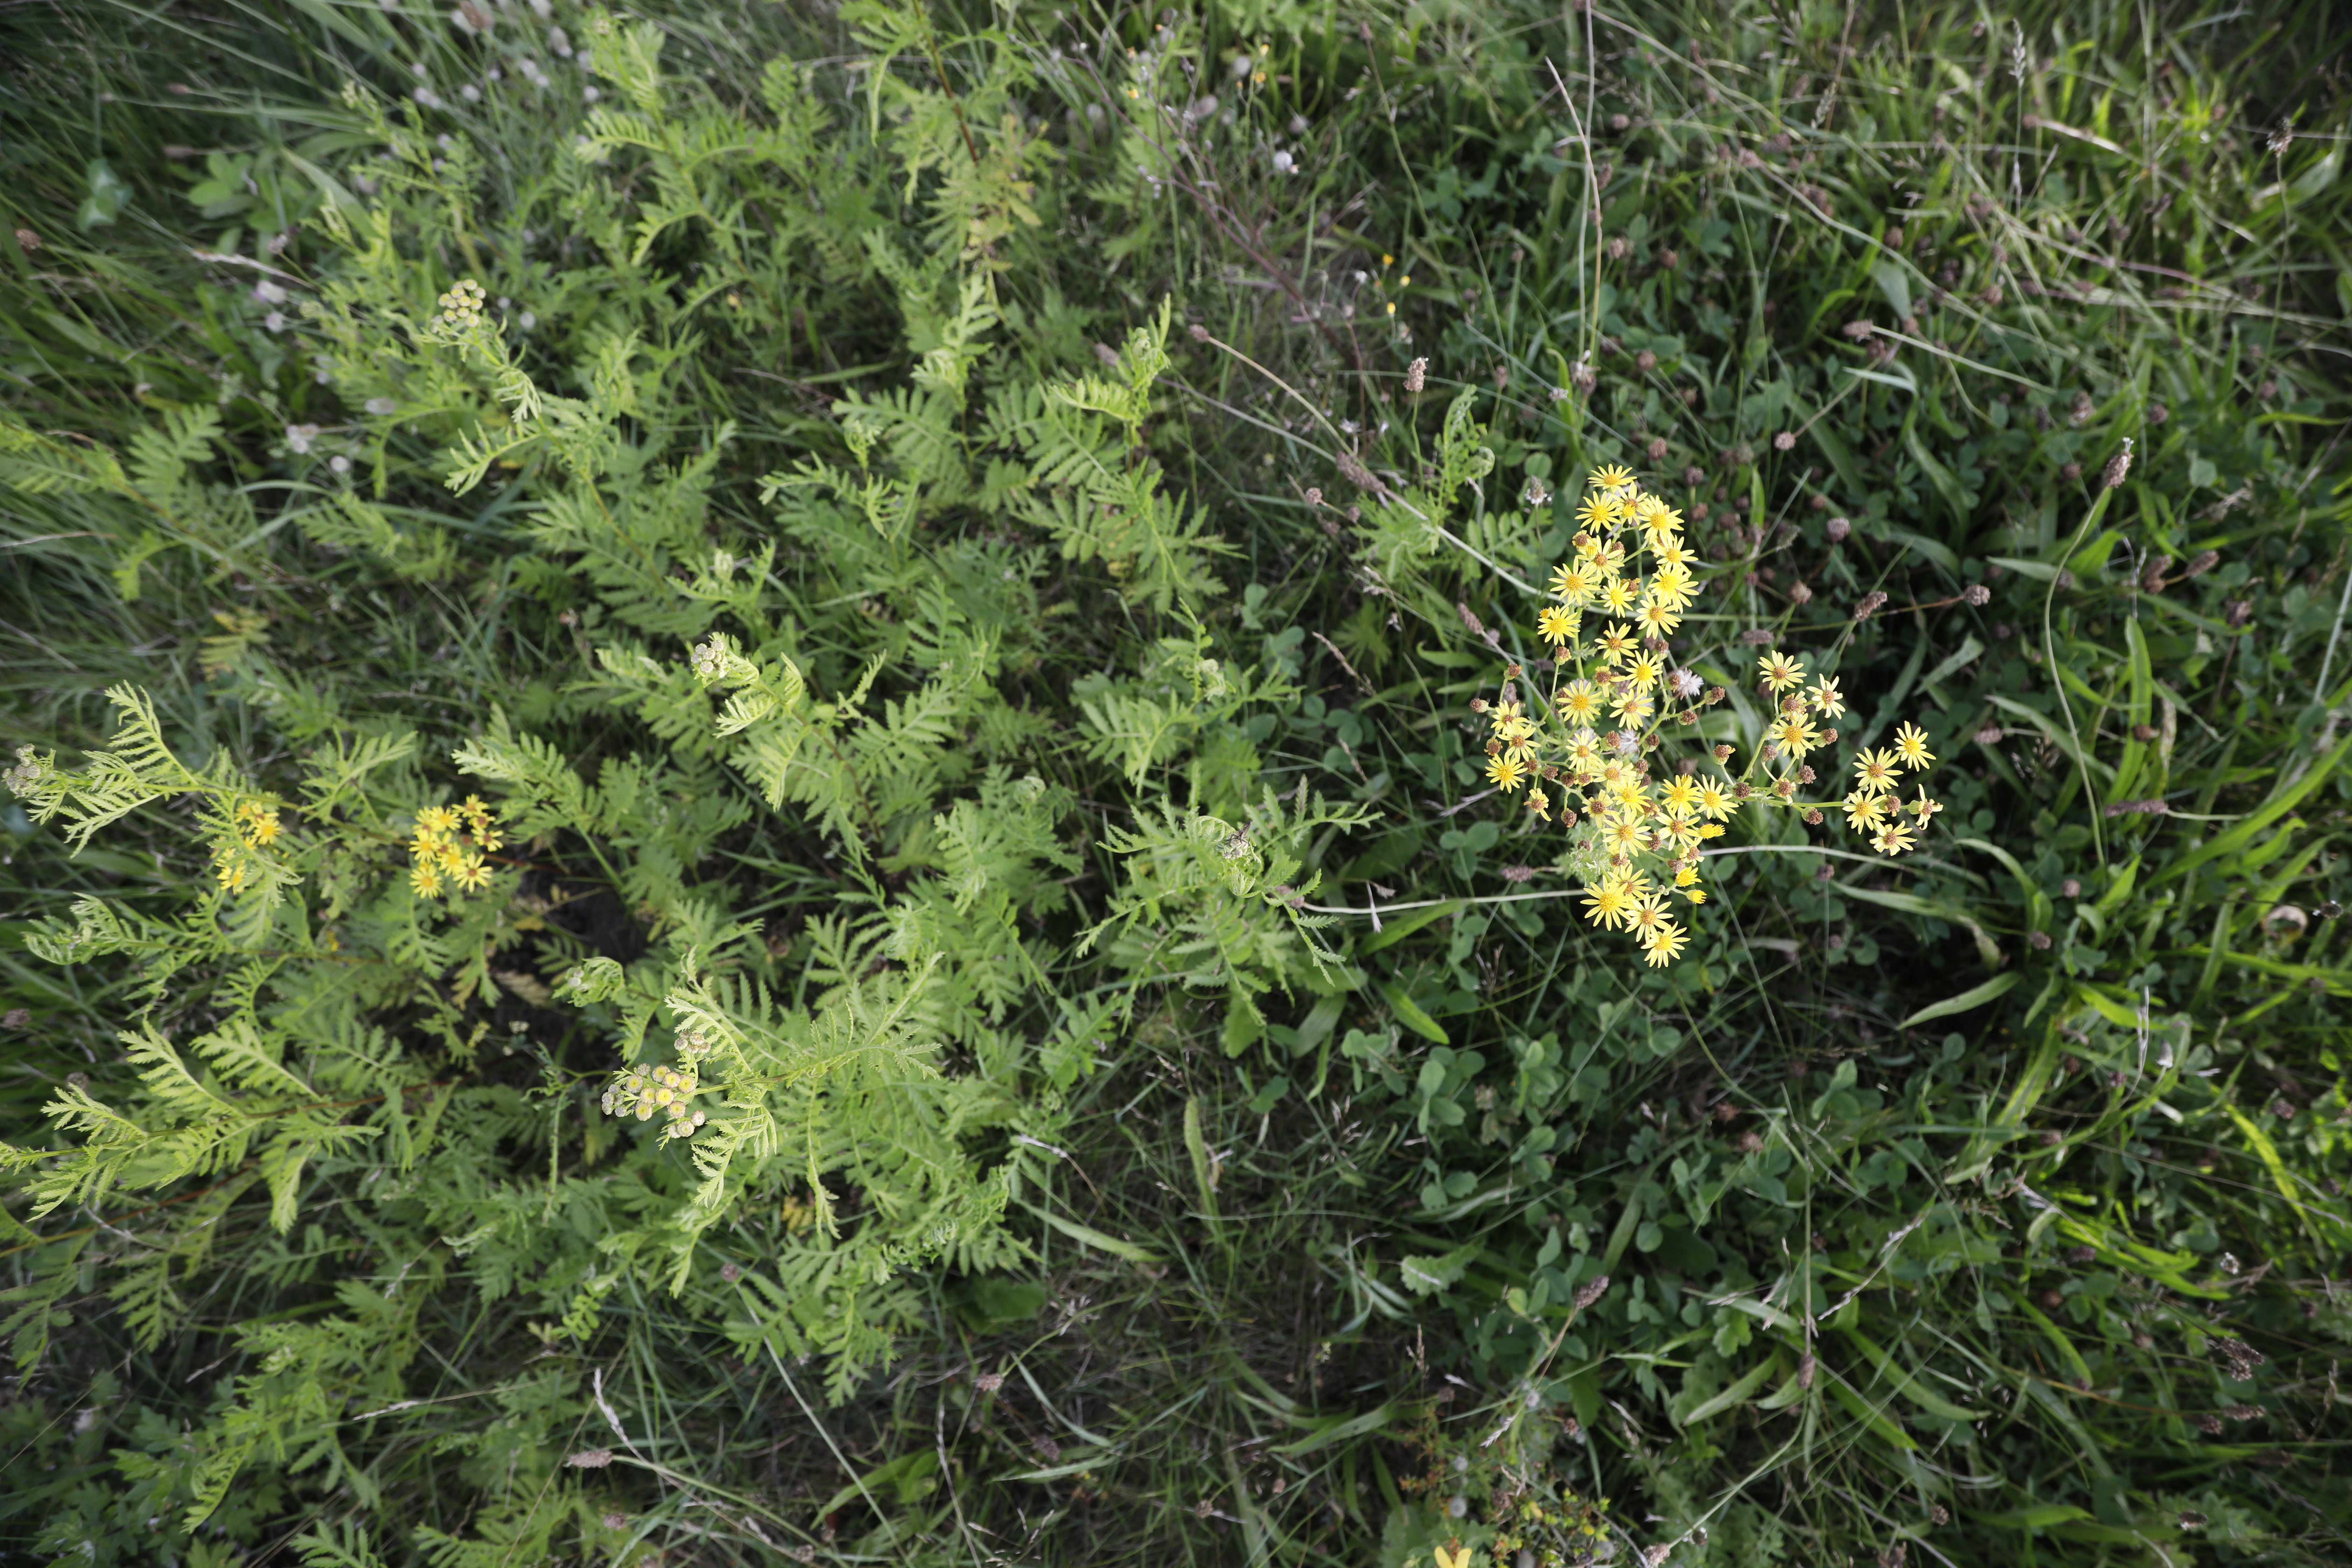
Plant species: Jacobaea vulgaris